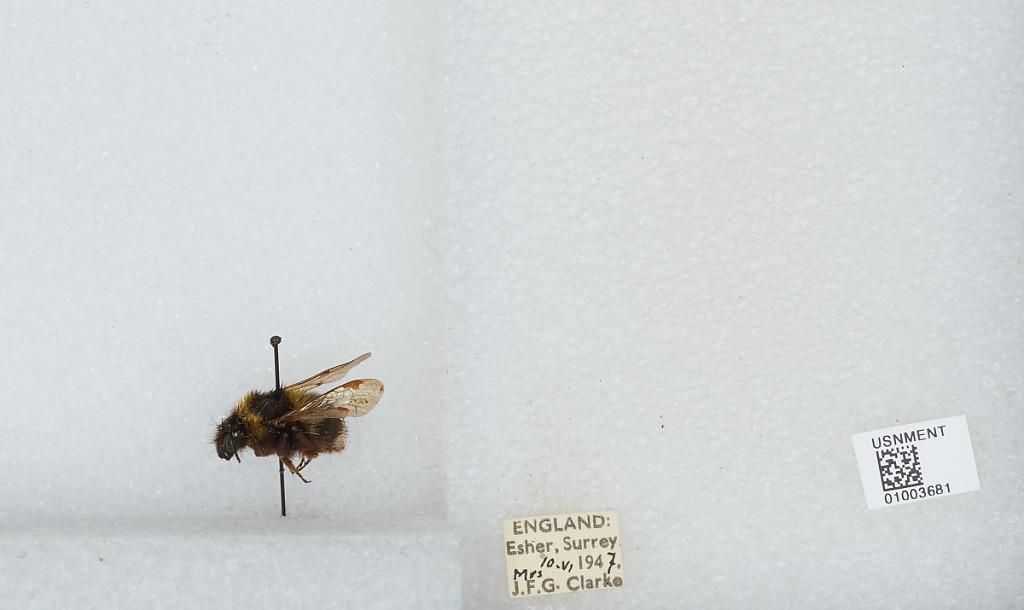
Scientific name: Bombus (Megabombus) hortorum (Linnaeus)
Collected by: J. Clarke
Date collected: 1947-6-10
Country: United Kingdom
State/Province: England
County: Surrey
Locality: Elmbridge; Esher
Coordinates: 51.3692, -0.365